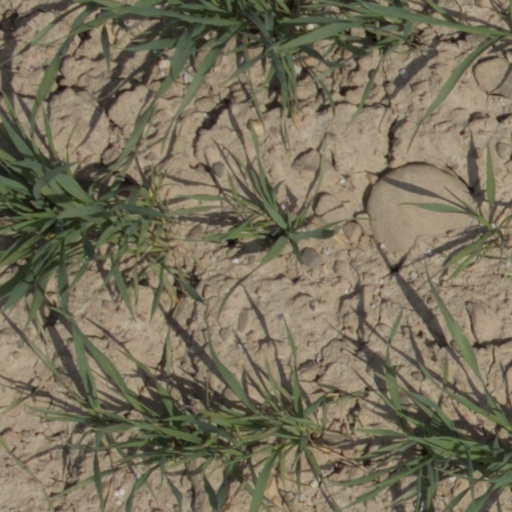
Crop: wheat